Kyne (drag queen)

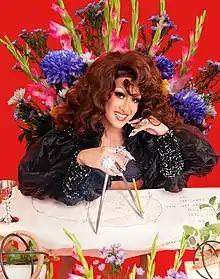
Kyne photographed for You Magazine, 2021

Kyne Santos (born April 5, 1998), often mononymously billed as Kyne, is a Canadian drag queen best known for competing in the first season of "Canada's Drag Race".